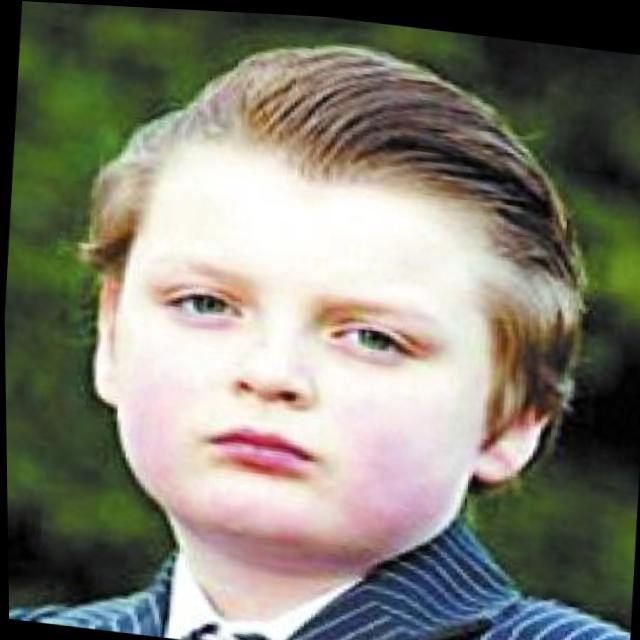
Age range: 0-12